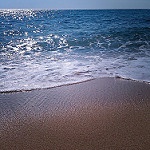
Label: sea